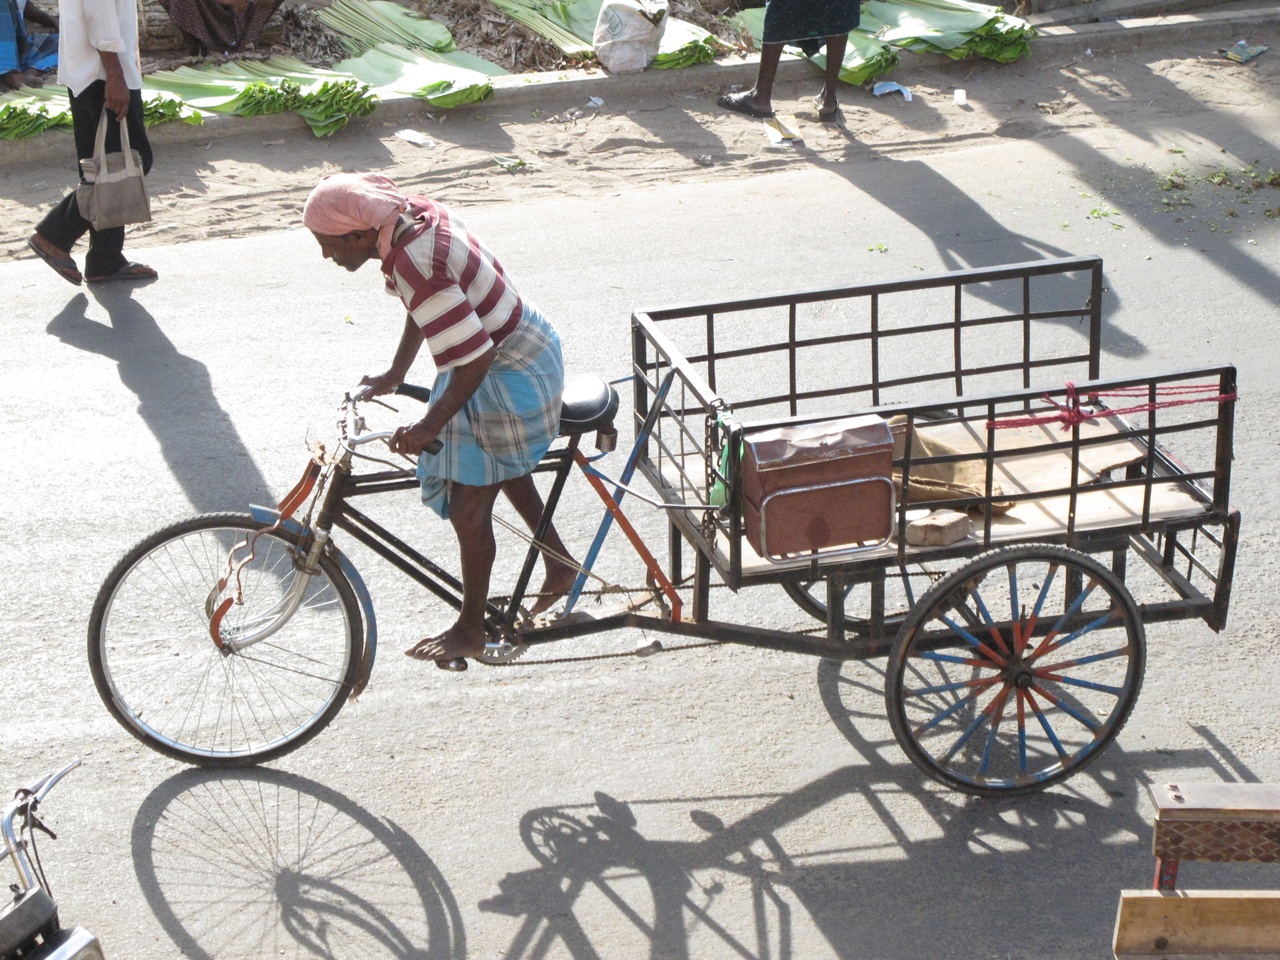
A market porter pedals a locally made goods carrier tricycle in Thoothukudi, Tamil Nadu, India. This is the Desi Indian low cost commercial vehicle traditionally popular in villages and cities along the coast or in the planes. In Hindi this type of DIY is called Jugaad and in Tamil this specific configuration (motorized or pedal driven) is called Meen Bodi Vandi, which means a fish delivery vehicle